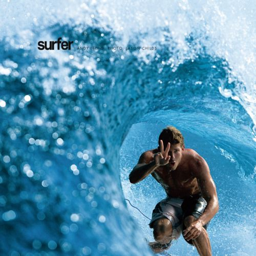
you must live in the present , launch yourself on every wave , find your eternity in each moment .